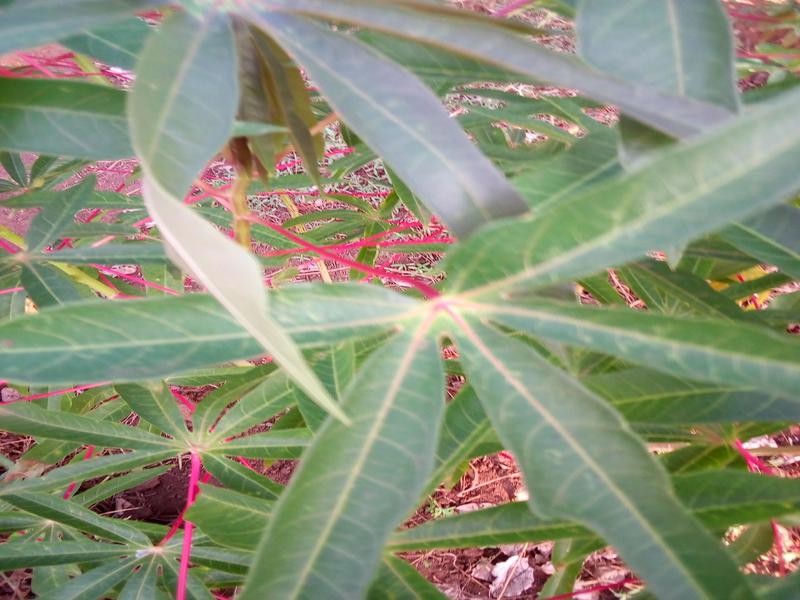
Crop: cassava
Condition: green_mottle